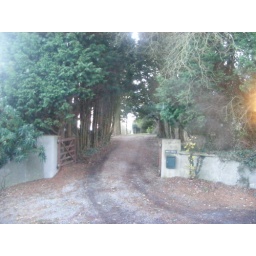
Drive with me reflected in my bedroom window